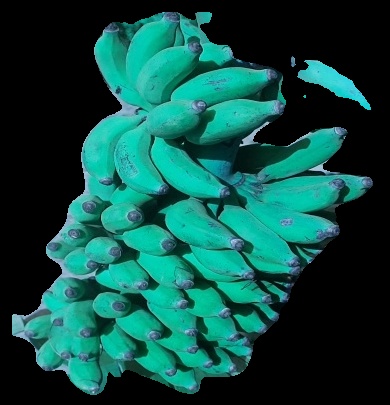
Variety: elakki-bale
Grade: grade3